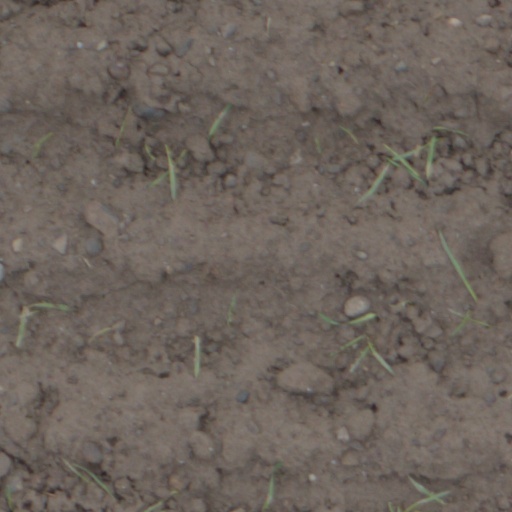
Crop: wheat